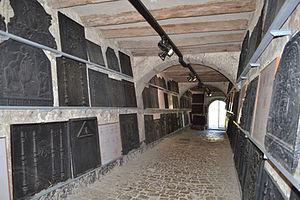
Salle plaques de cheminées
Le Musée comtois est un musée ethnographique français situé à Besançon.